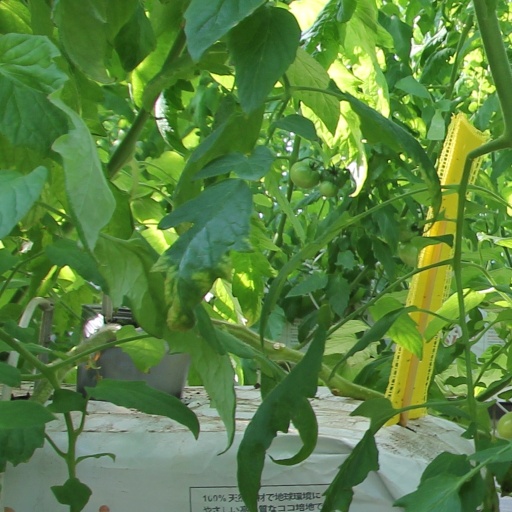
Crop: tomato